Chinese knotting

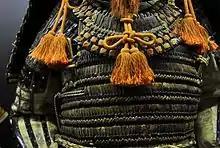
An agemaki knot

The knot-tying tradition in Japan is called , a term composed of the words , meaning "flower", and , meaning "knot".